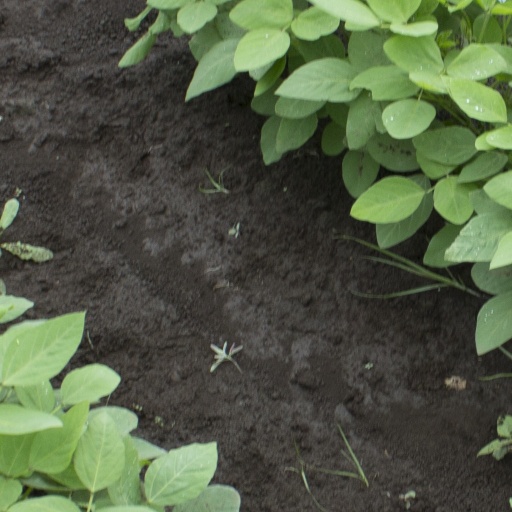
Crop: soybean